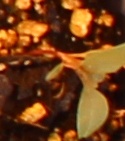
Label: Redroot Pigweed